Magnus Stenbock

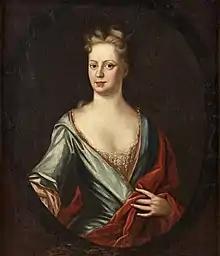
Eva Magdalena Oxenstierna af Korsholm och Wasa

During his stay in Stockholm in 1686, Stenbock courted Eva Magdalena Oxenstierna, daughter of Bengt Gabrielsson Oxenstierna, President of the Privy Council Chancellery, and Magdalena Stenbock, a politically active countess. Magnus and Eva exchanged letters during his garrison service in Stade and in the Netherlands. Their affections were conveyed, on behalf of Stenbock, by his mother, and on behalf of Eva Oxenstierna, by both her parents and her older brother Bengt. He sent her a written proposal of marriage on 11 January 1689. As part of the arrangement, Stenbock sent his first self-portrait to her on 29 March 1689. Eva accepted his proposal in late spring, when Stenbock received the portrait of Eva from her brother Bengt. In November Stenbock traveled to Stockholm to meet his future wife. The wedding took place on 23 March 1690, with the members of the Privy Council and the royal family participating. Stenbock became a favorite of Charles XI, and particularly of Queen Ulrika Eleonora. Stenbock's parents-in-law would assist him in his future career, including his imperial employment and his appointments as colonel in several Swedish regiments. Bengt Oxenstierna also used him for diplomatic assignments, to secure his influence on Swedish foreign affairs.